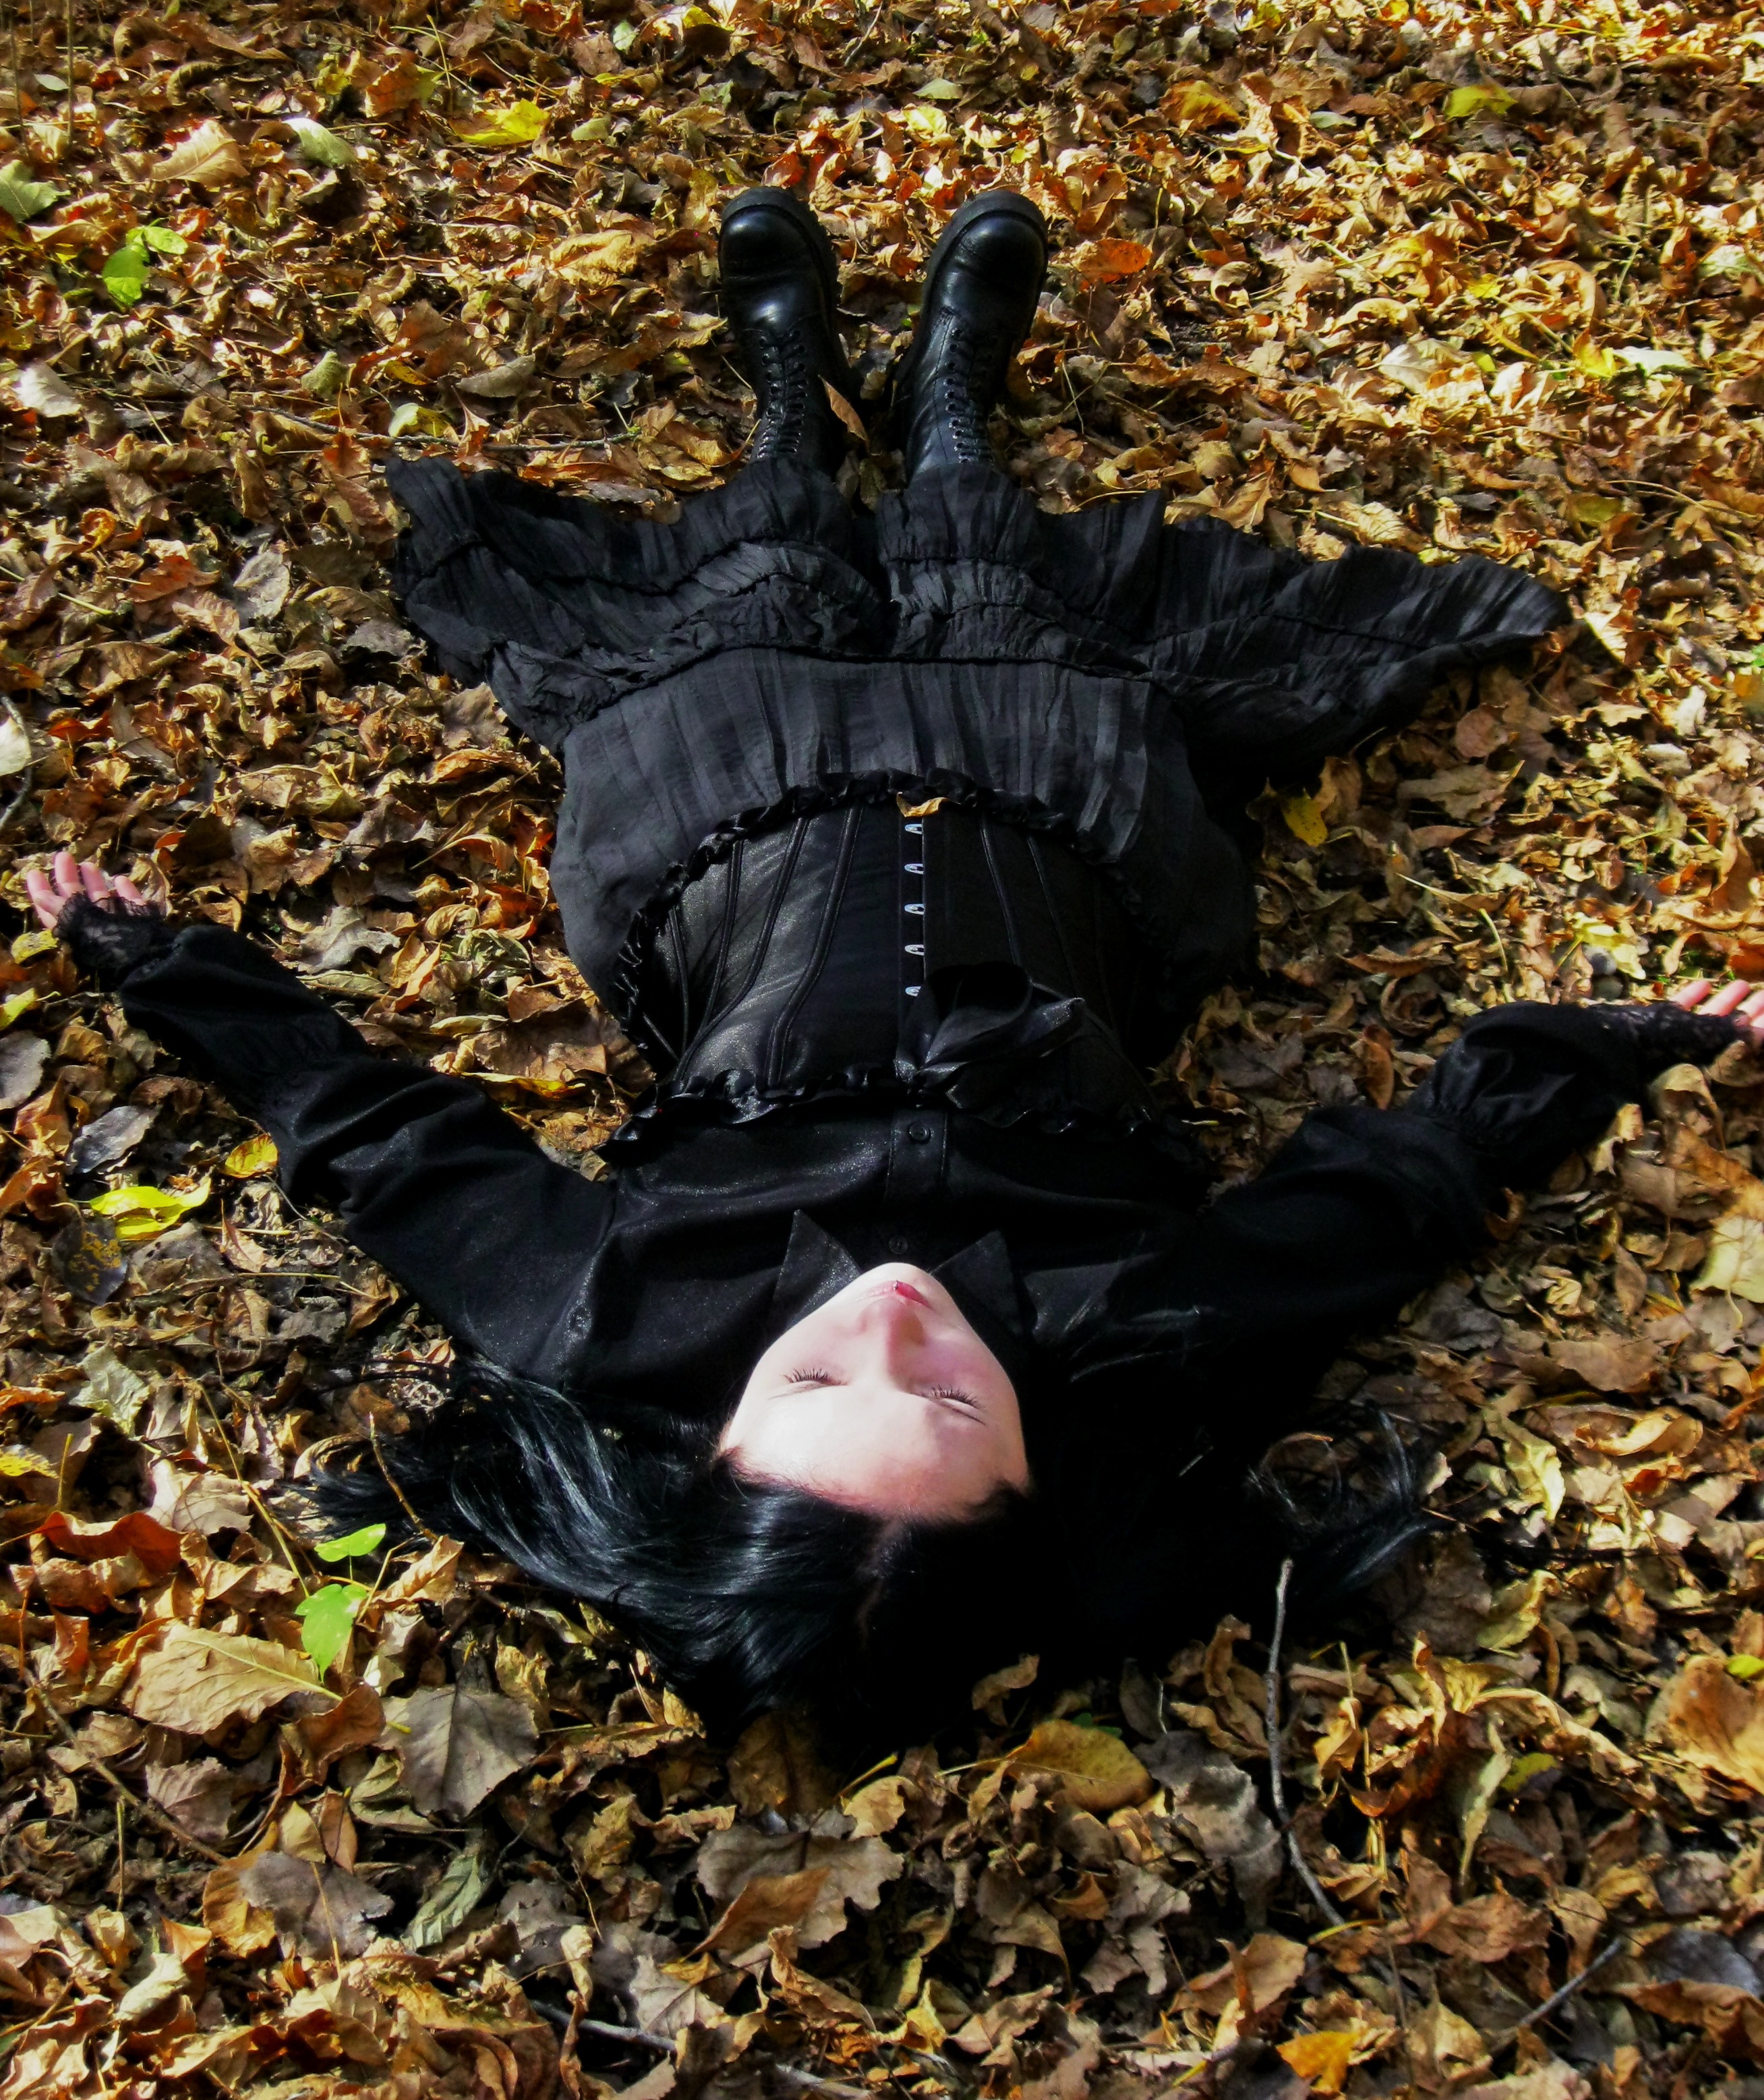
plant, girl, woman, leaf, flower, dark, female, model, autumn, black, season, gothic, stock